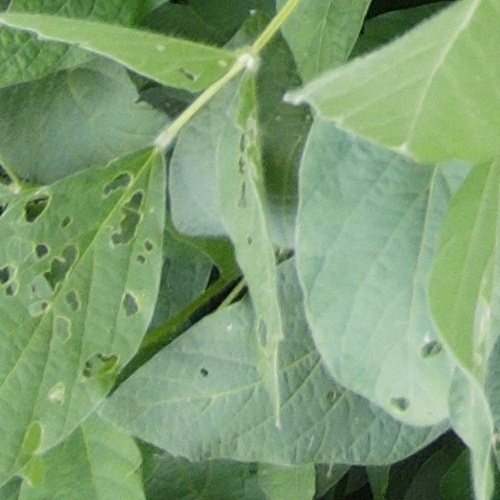
Label: Caterpillar